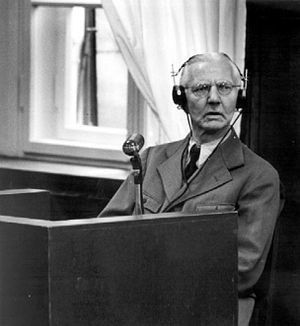
Nazi-Tyskland / Indenrigspolitik / Økonomien i vækst
Hjalmar Schacht, tysk rigsbankpræsident og Reichswirtschaftsminister («økonomiminister»)
Stortyskland er det Tyskland, Adolf Hitler ledede. Navnene betegner det nazistiske Tyskland 1933-45, der fulgte efter Weimarrepublikken.